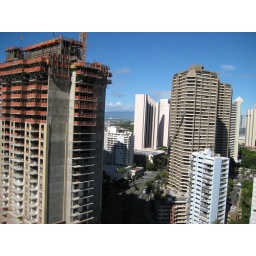
View off balcony showing the building that was under construction.